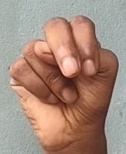
ASL sign: N